New Zealand at the Rugby World Cup

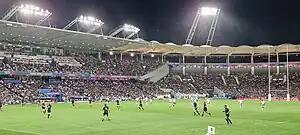
2023 Rugby World Cup match between New Zealand (All Blacks) and Namibia.

The New Zealand men's national rugby union team, known as the All Blacks, have played 56 matches so far in the nine Rugby World Cup tournaments from 1987 to 2019, with an additional match cancelled and unplayed. They won the 1987, 2011, and 2015 tournaments. Until 2023, they qualified in first place from every group until they lost their first pool match in 2023 RWC against France. Their worst performance was in 2007 when they lost a quarter-final to France. They have made it to at least the semi-finals at all the other tournaments.